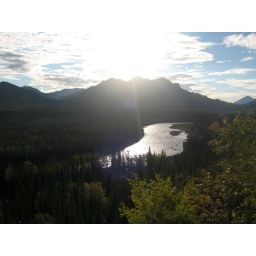
The sun just peaking over the mountain. And yes it was cool standing outside the train car in the morning.